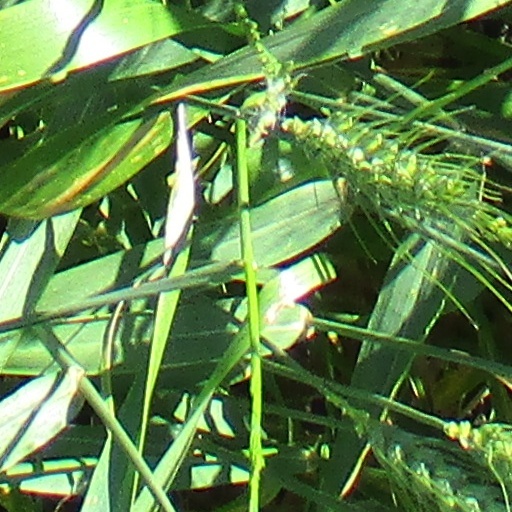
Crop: wheat